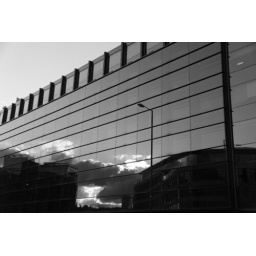
near tower hill